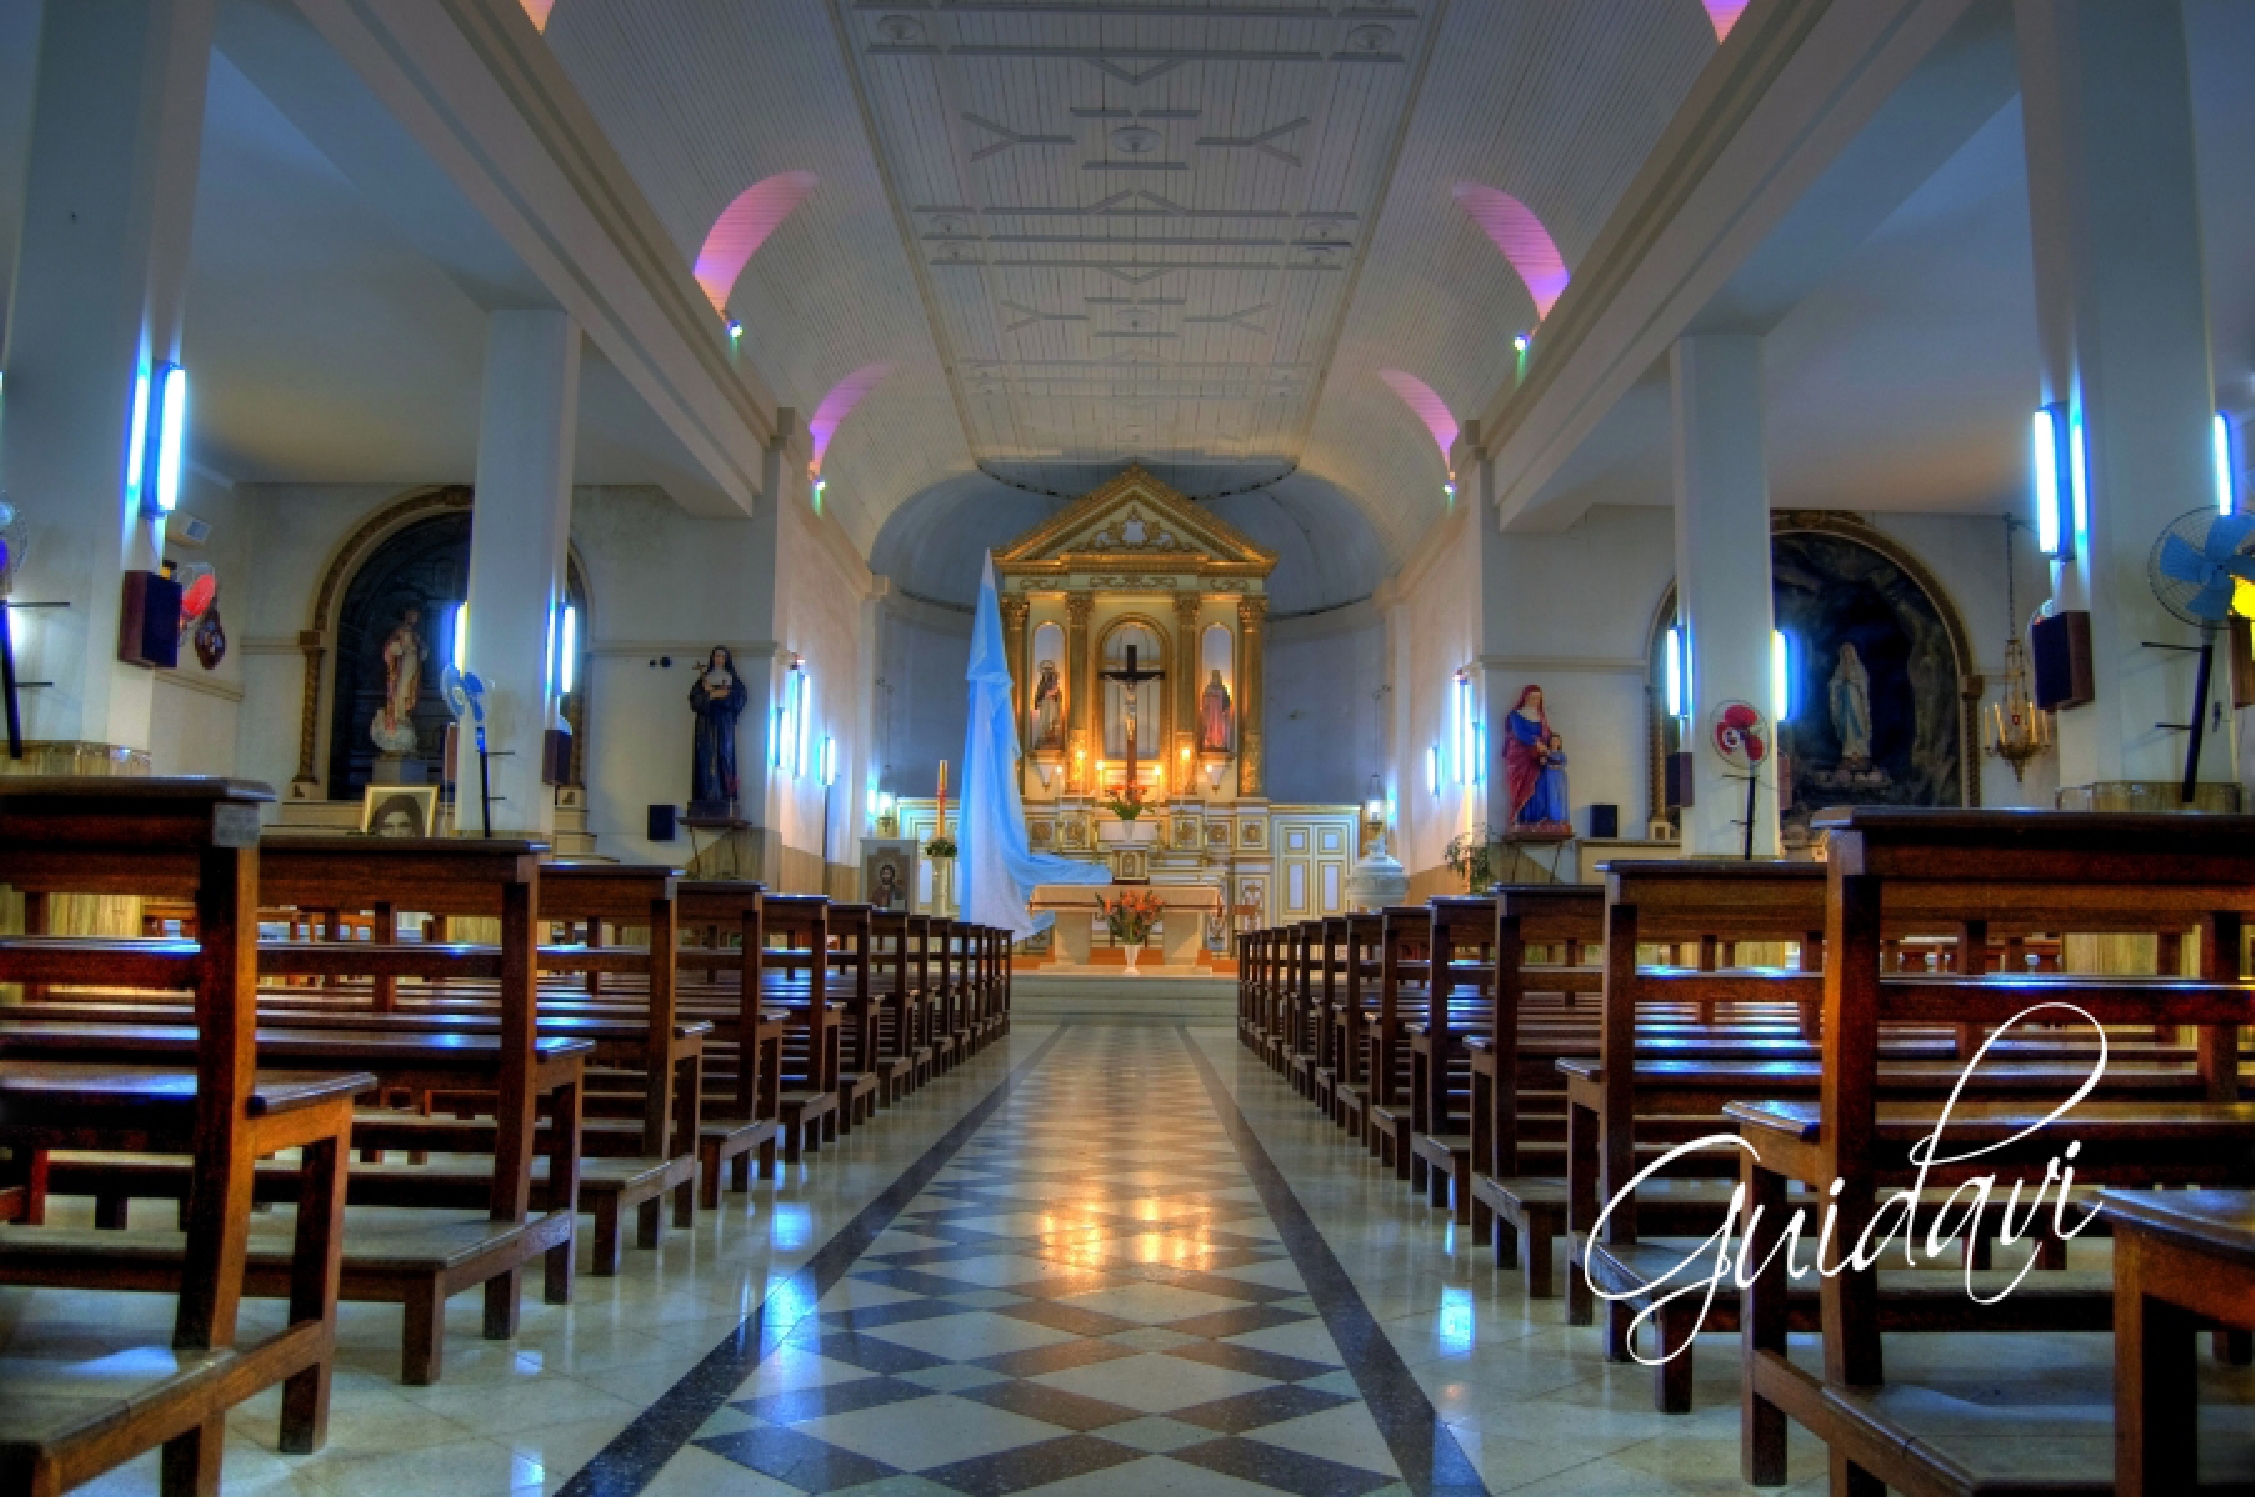
natural, aisle, chapel, place of worship, church, building, interior design, architecture, shrine, altar, ceremony, ceiling, religious institute, cathedral, parish, basilica, worship, monastery